Norman Park, Queensland

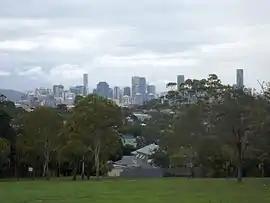
Brisbane central business district seen from Norman Park

Norman Park is a suburb in the City of Brisbane, Queensland, Australia. In the , Norman Park had a population of 6,842 people.